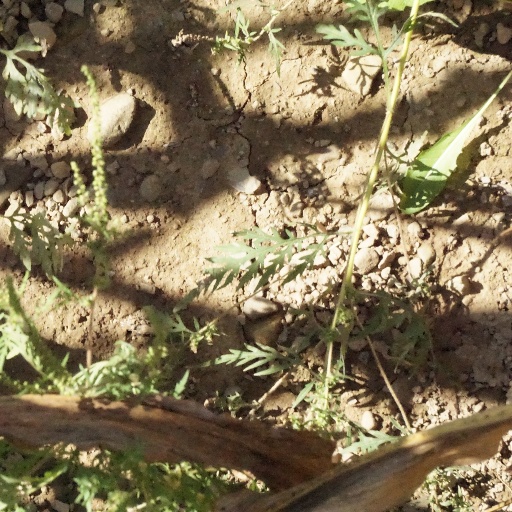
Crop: maize; corn